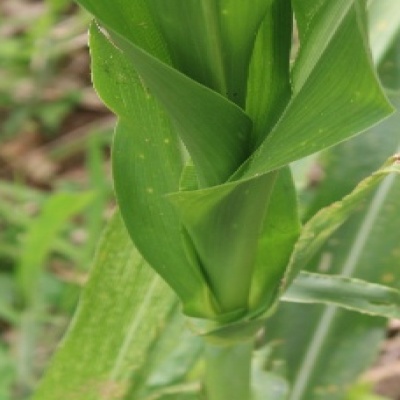
Label: Corn_(Maize)___Maize_Streak_Virus